Tak and the Power of Juju

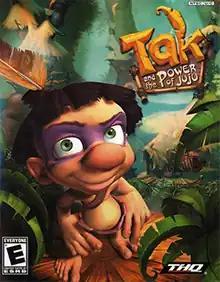
North American PS2 box art

Tak and the Power of Juju is a 2003 platform game developed by Avalanche Software and published by THQ for the GameCube, PlayStation 2 and Game Boy Advance. The game was released in North America on October 15, 2003 and in Europe on March 12, 2004.